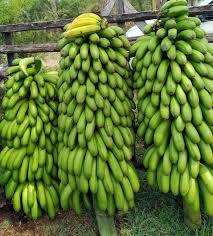
Hizi ni migomba ya ndizi zilizo ya kijani kibichi. Migomba hii ni ndefu na ina ndizi tofauti tofauti. Ingine imeiva ingine bado ni mbichi.